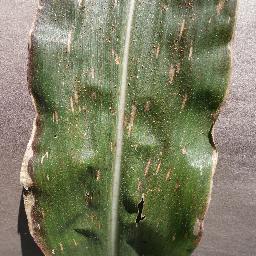
Label: Corn_(Maize)___Gray_Leaf_Spot_(Cercospora)